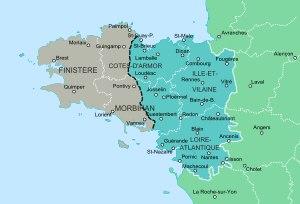
Le gallo ou la langue gallèse est la langue d'oïl de la Haute-Bretagne. Il est traditionnellement parlé en Ille-et-Vilaine, dans la Loire-Atlantique et dans l'est du Morbihan et des Côtes-d'Armor, derrière une frontière linguistique allant de Plouha à Guérande. La limite orientale du gallo est moins claire, car il existe un continuum avec les langues d'oïl voisines, voire donc des isolats de langues bretonnes celtiques. Certains linguistes considèrent par exemple que le gallo s'étend dans des régions contiguës à la Bretagne historique, en particulier dans l'aire plus vaste du Massif armoricain.